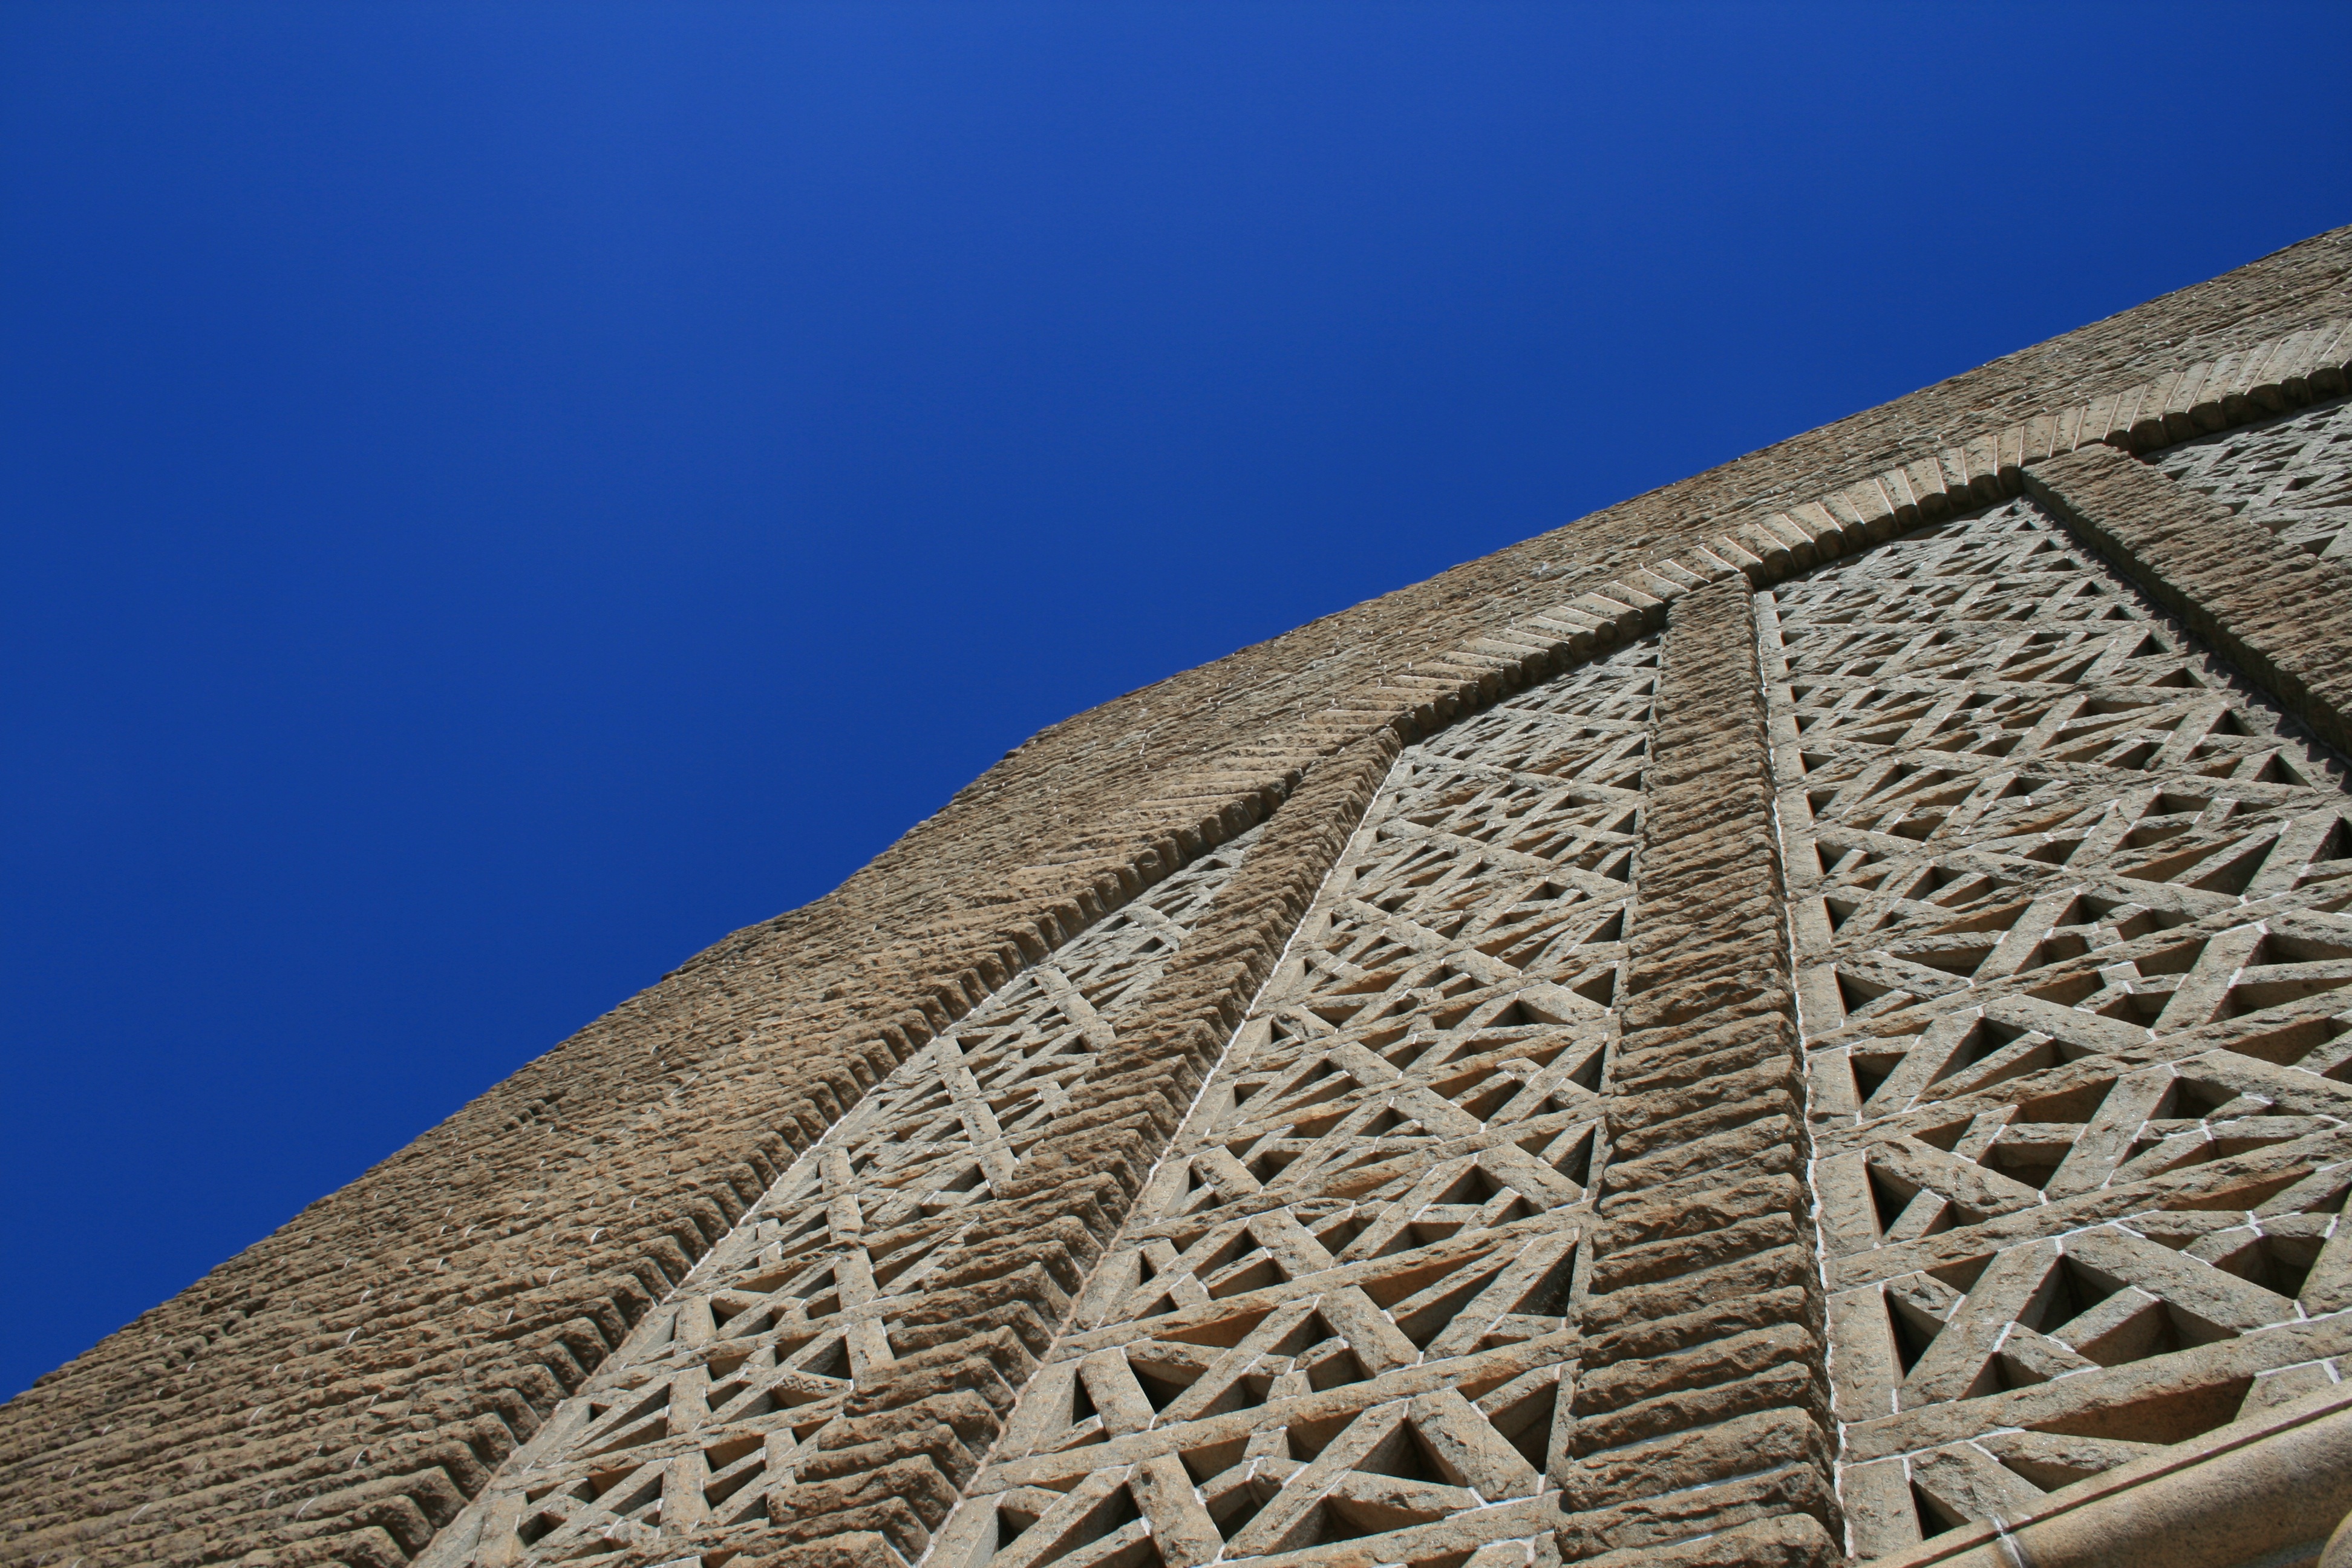
architecture, structure, roof, monument, line, tower, landmark, history, tradition, granite, shape, commemoration, monolith, pioneers, outdoor structure